Herschel M. Hogg

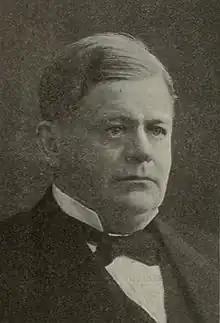

Herschel Millard Hogg (November 21, 1853 – August 27, 1934) was a U.S. Representative from Colorado.